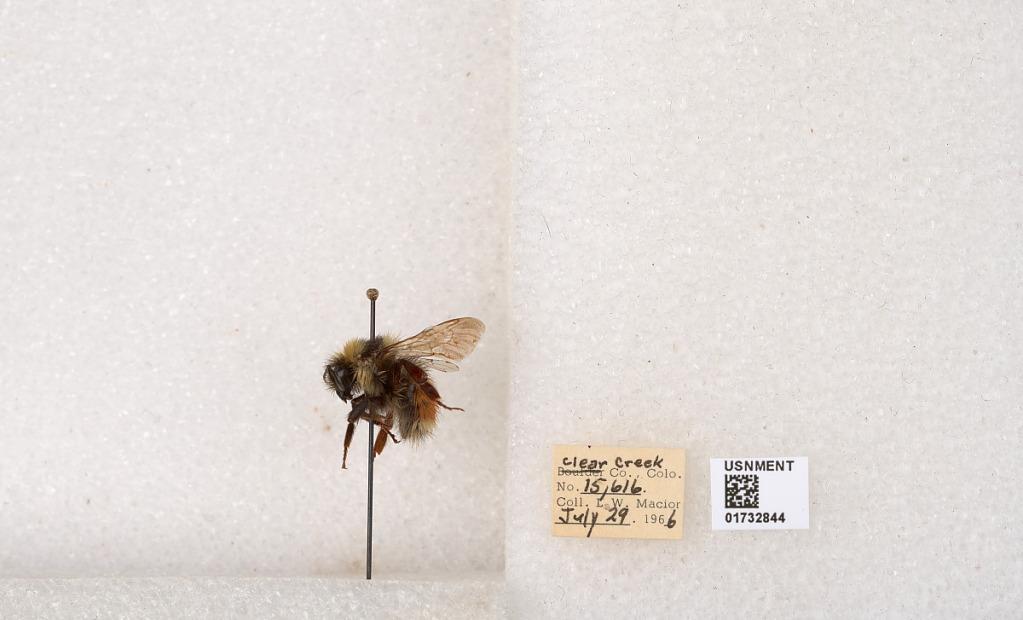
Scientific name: Bombus (Pyrobombus) sylvicola Kirby
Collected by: L. Macior
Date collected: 1966-7-29
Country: United States
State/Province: Colorado
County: Clear Creek
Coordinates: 39.7006, -105.694